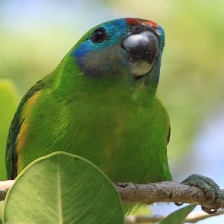
Species: DOUBLE EYED FIG PARROT
Scientific name: CYCLOPSITTA DIOPHTHALMA